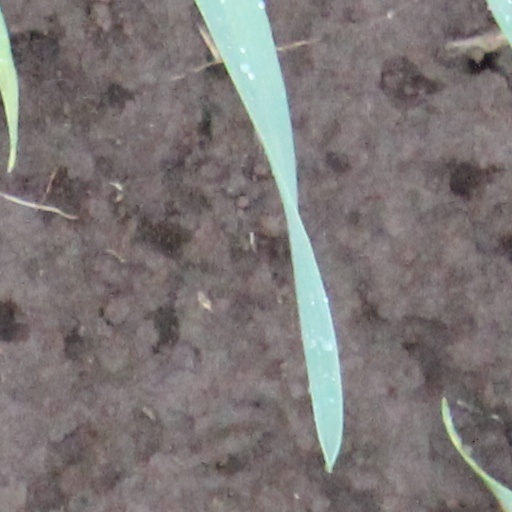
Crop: wheat